Global surface temperature

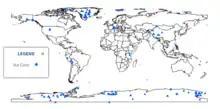
Ice core data location

The World Paleoclimatology Data Center (WDC) maintains the ice core data files of glaciers and ice caps in polar and low latitude mountains all over the world.